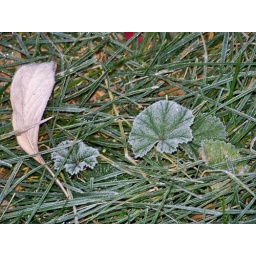
This is a picture of the first frost around my house on the grass and plants in the yard.